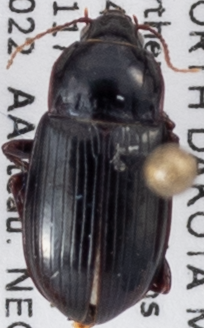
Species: Amara obesa
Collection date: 2022-08-23
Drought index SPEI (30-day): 0.03
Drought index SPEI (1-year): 0.8
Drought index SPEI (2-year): -0.62